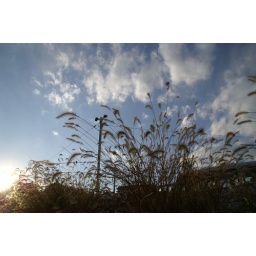
bristle grass in sky